Lawrence Anderson Ellerbeck

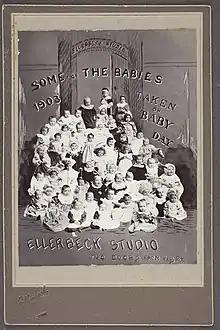
Composite image created by Ellerbeck Studio

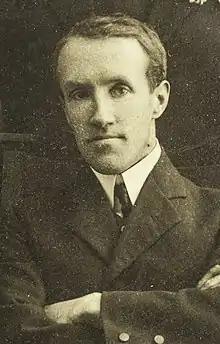
L A Ellerbeck, taken from a group photograph of the Alhambra Club, 1907

Lawrence Anderson Ellerbeck (1874 – 28 May 1963) was a New Zealand photographer. He ran Ellerbeck Studios in Gisborne between 1902 and 1925. He became a renowned photographer during this time, photographing in his studio many of the district's inhabitants. Examples of his work are held by the Tairāwhiti Museum.